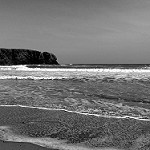
Label: B & W